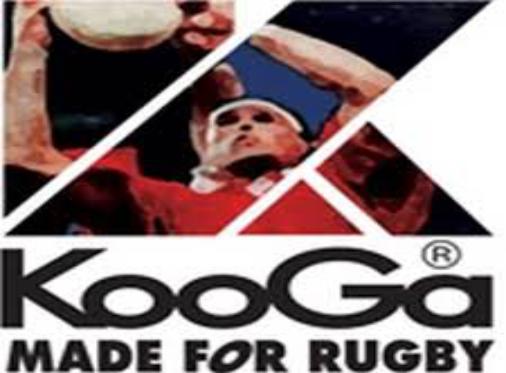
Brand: KooGa
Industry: Clothes